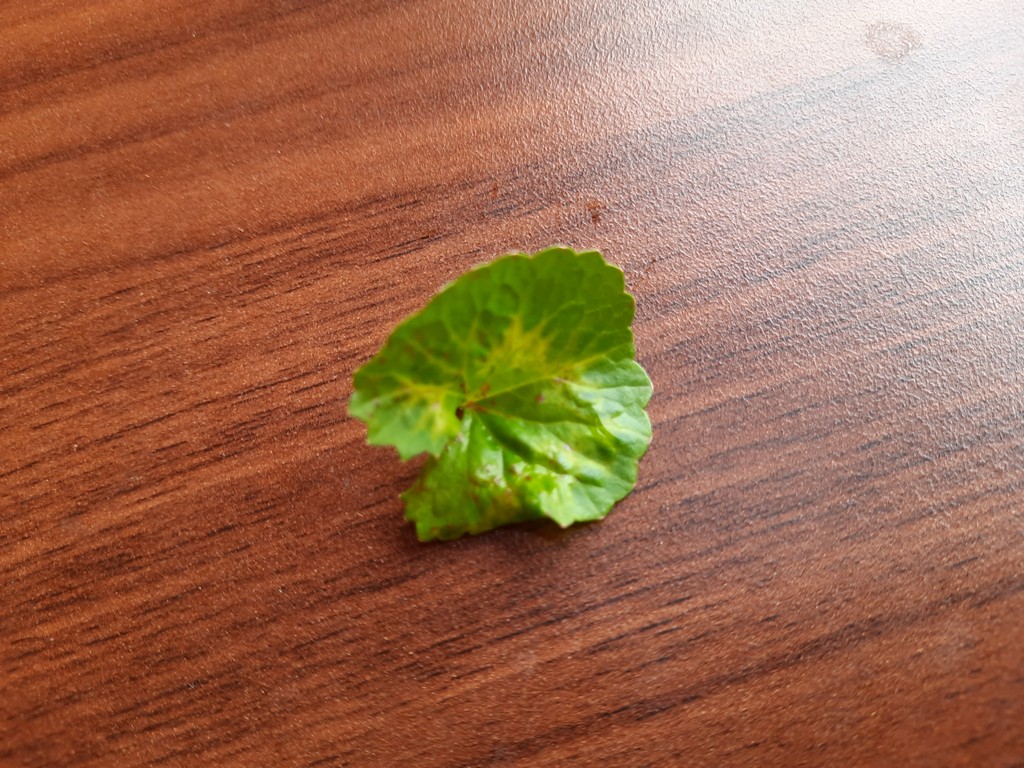
Label: Unhealthy